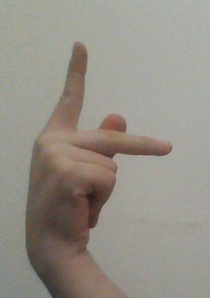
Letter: dha